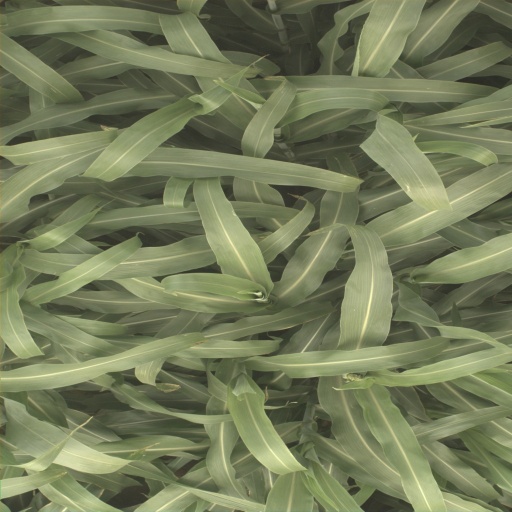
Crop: sorghum